Black & White (video game)

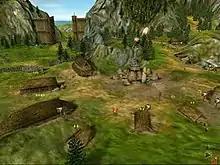
A Norse village at the beginning. Larger houses support more villagers.

The player takes on the role of a god ruling over several islands populated by various tribes. The player interacts with the environment via an animated, on-screen hand, that is used to throw people and objects, tap houses to wake their occupants, cast miracles, and perform other actions. Key items in the story are gold and silver scrolls. Gold scrolls initiate a significant event (including the main story), and silver ones a minor task to perform for a reward.